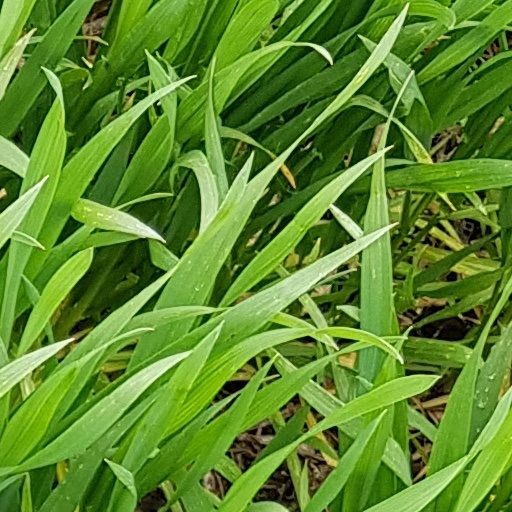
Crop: wheat